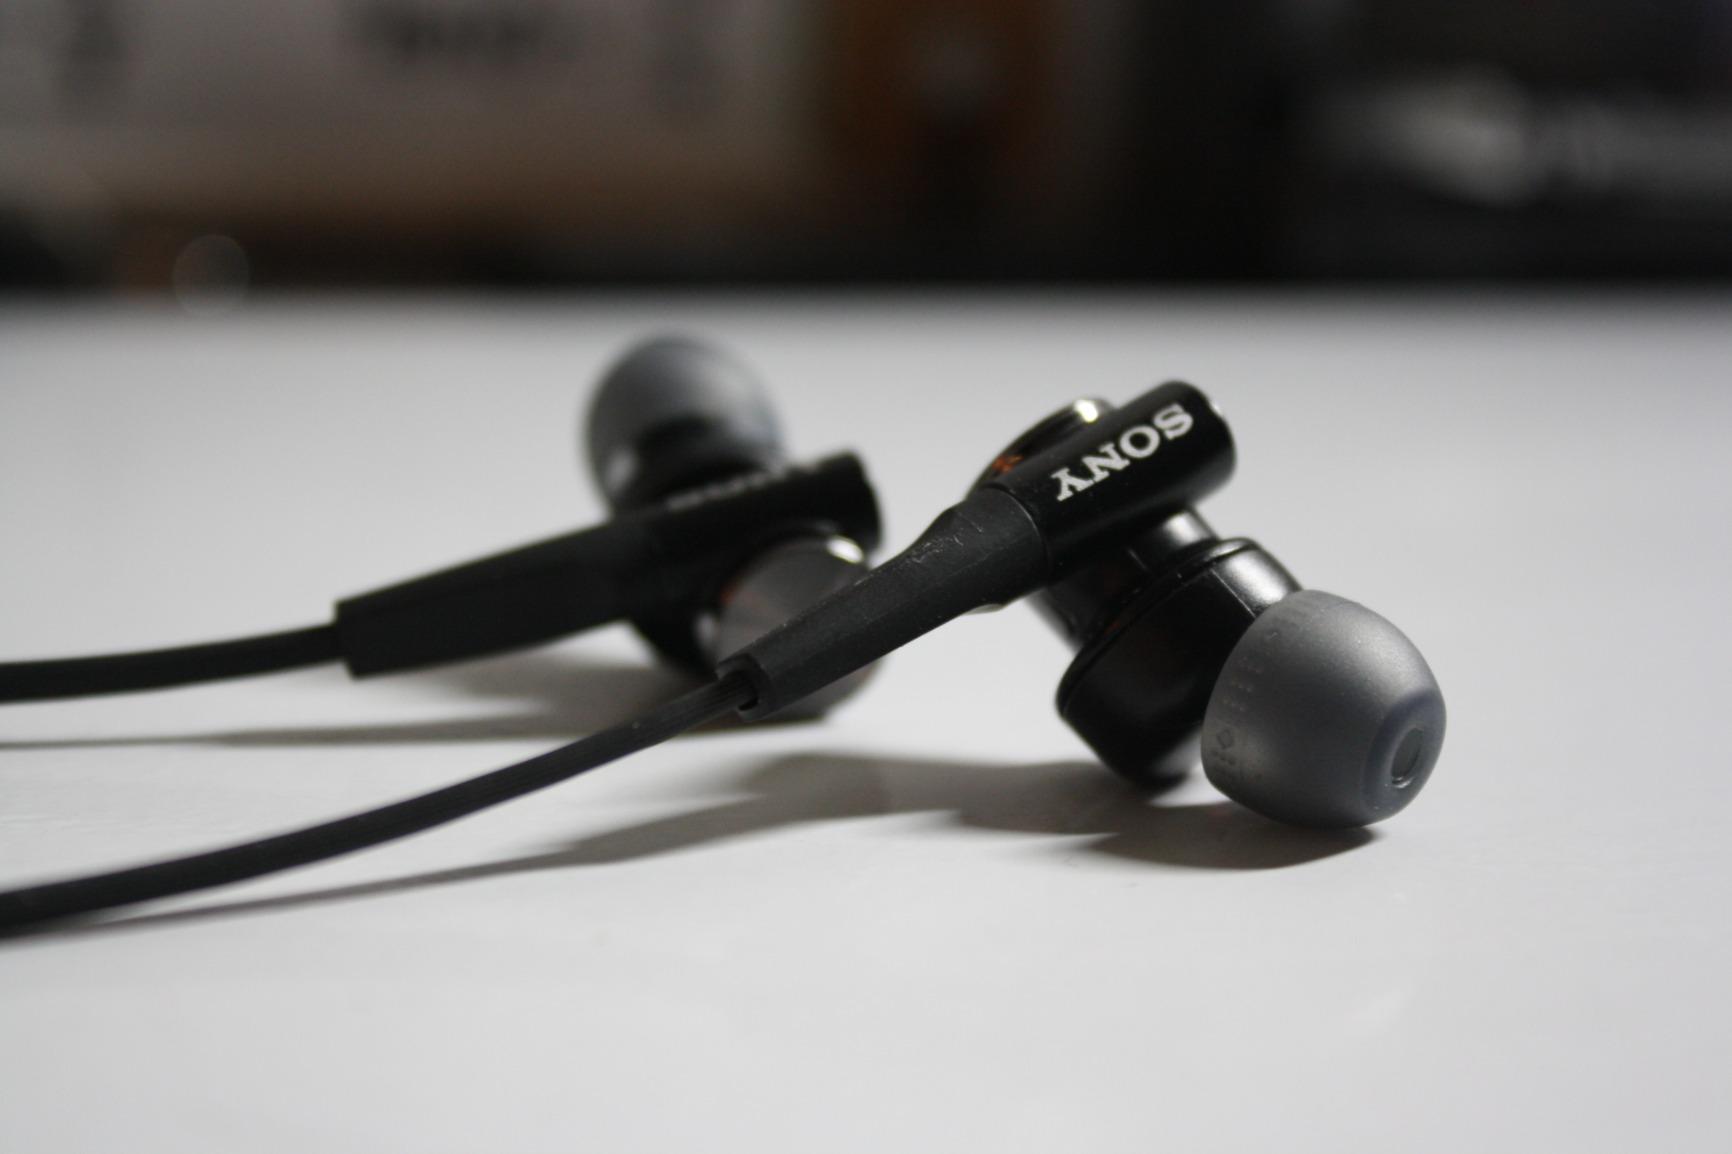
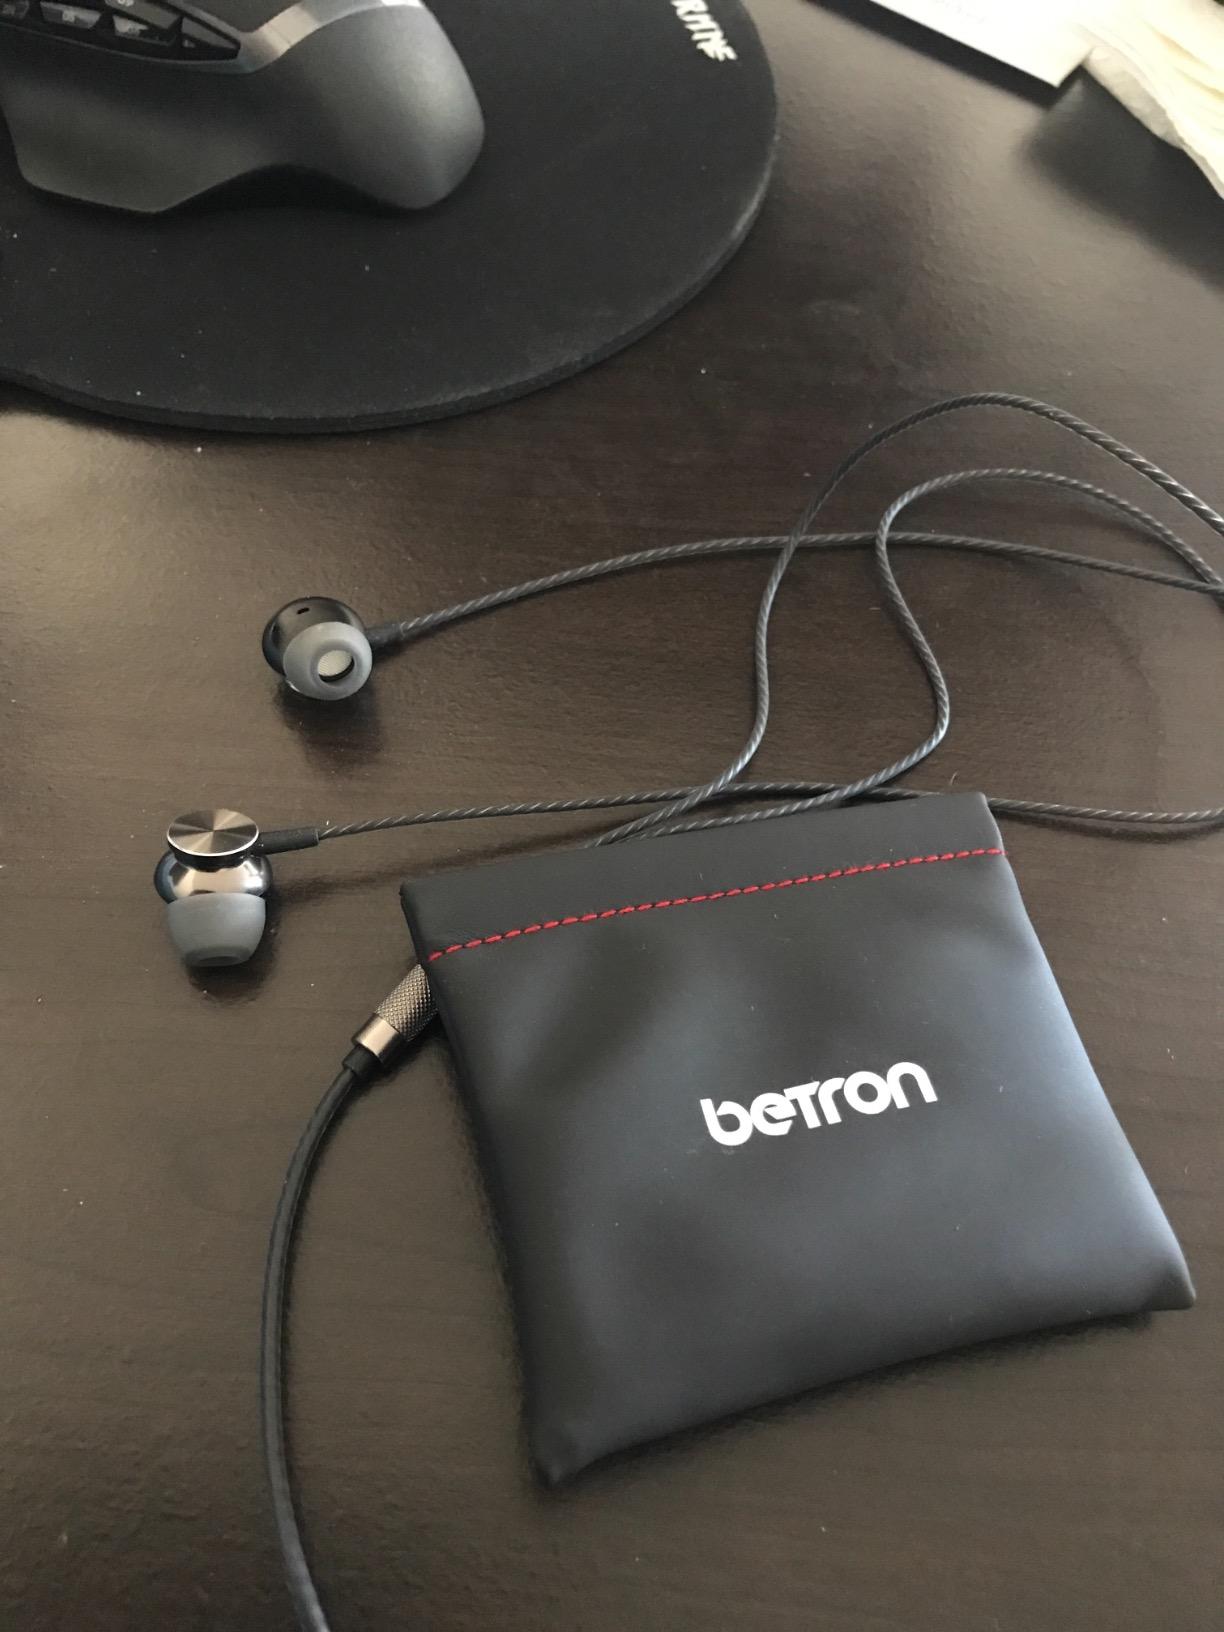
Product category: headphones
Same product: no